Second Sino-Japanese War

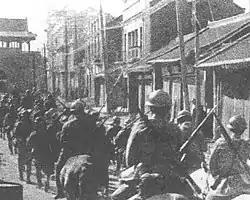
Japanese troops entering Shenyang during the Mukden Incident

The internecine warfare in China provided excellent opportunities for Japan, which saw Manchuria as a limitless supply of raw materials, a market for its manufactured goods (now excluded from the markets of many Western countries as a result of Depression-era tariffs), and a protective buffer state against the Soviet Union in Siberia. As a result, the Japanese Army was widely prevalent in Manchuria immediately following the Japanese victory in the Russo-Japanese War in 1905, where Japan gained significant territory in Manchuria. As a result of their strengthened position, by 1915 Japan had negotiated a significant amount of economic privilege in the region by pressuring Yuan Shikai, the president of the Republic of China at the time. With a widened range of economic privileges in Manchuria, Japan began focusing on developing and protecting matters of economic interests. This included railroads, businesses, natural resources, and a general control of the territory. With its influence growing, the Japanese Army began to justify its presence by stating that it was simply protecting its own economic interests. However militarists in the Japanese Army began pushing for an expansion of influence, leading to the Japanese Army assassinating the warlord of Manchuria, Zhang Zuolin. This was done with hopes that it would start a crisis that would allow Japan to expand their power and influence in the region. When this was not as successful as they desired, Japan then decided to invade Manchuria outright after the Mukden incident in September 1931. Japanese soldiers set off a bomb on the Southern Manchurian Railroad in order to provoke an opportunity to act in "self defense" and invade outright. Japan charged that its rights in Manchuria, which had been established as a result of its victory in 1905 at the end of the Russo-Japanese War, had been systematically violated and there were "more than 120 cases of infringement of rights and interests, interference with business, boycott of Japanese goods, unreasonable taxation, detention of individuals, confiscation of properties, eviction, demand for cessation of business, assault and battery, and the oppression of Korean residents".